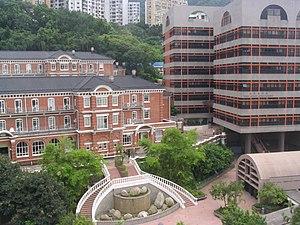
L'université de Hong Kong est l'une des plus importantes institutions publiques d'enseignement et de recherche à Hong Kong. Fondée en 1911, c'est aussi l'université la plus vieille de l'île, ainsi que la première à avoir été établie par l'Empire Britannique en Asie de l'Est. Sa devise est en latin « Sapientia et Virtus », en chinois « 明德格物 ».